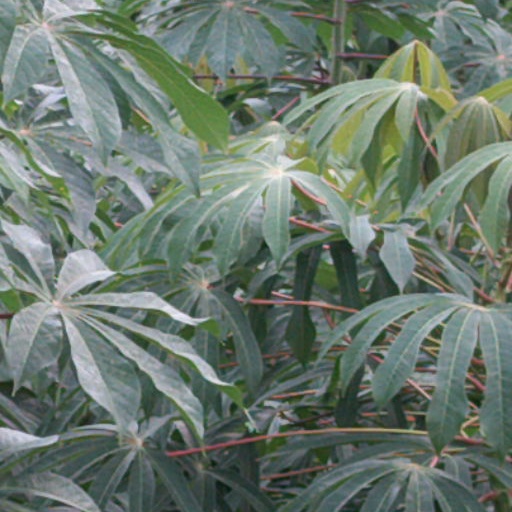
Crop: cassava